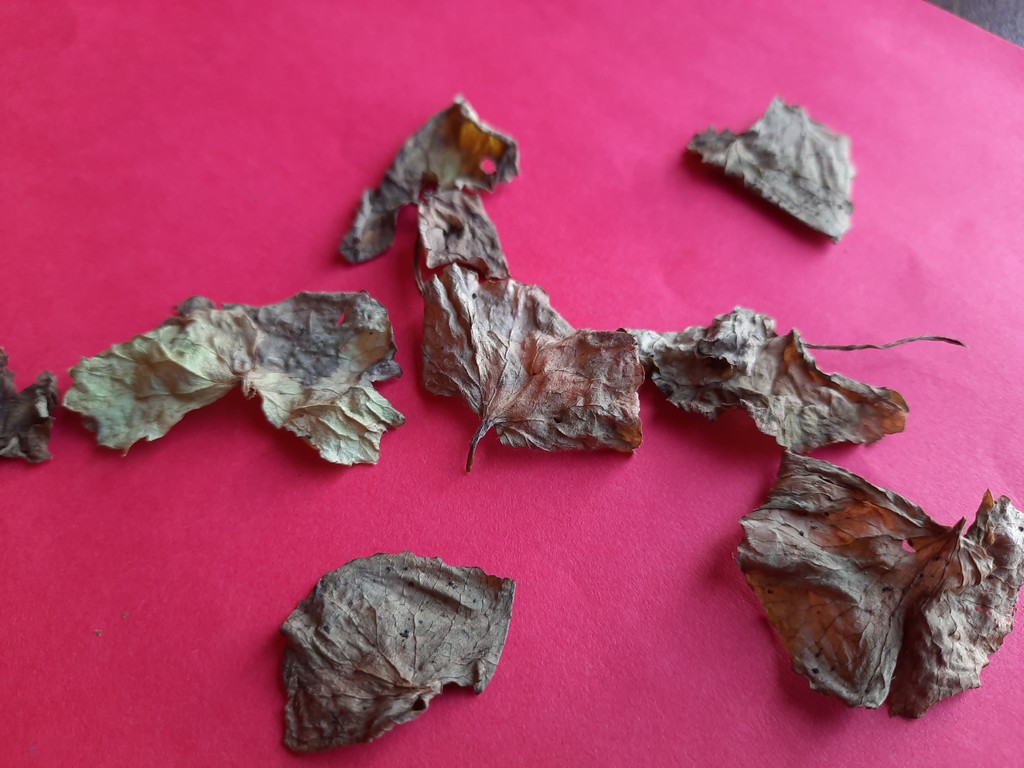
Label: Dried